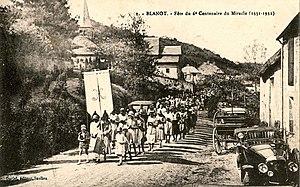
Procession démarrant de l'église Saint-Andoche-et-Saint-Thyrse de Blanot, en la Fête-Dieu (1931 - 6e centenaire du miracle).
Le miracle eucharistique de Blanot est un phénomène surnaturel qui se serait produit en l'église Saint-Andoche-et-Saint-Thyrse en l'an 1331 : pendant qu'un prêtre distribuait la communion, un fragment de l'hostie consacrée se serait transformé en une goutte de sang.
L'église Saint-Andoche-et-Saint-Thyrse est une église catholique paroissiale du XIIᵉ siècle, située à Blanot, en Côte-d'Or. Dédiée à saint Andoche de Saulieu et saint Thyrse, elle est principalement connue pour le miracle eucharistique qui s'y serait déroulé en 1331.